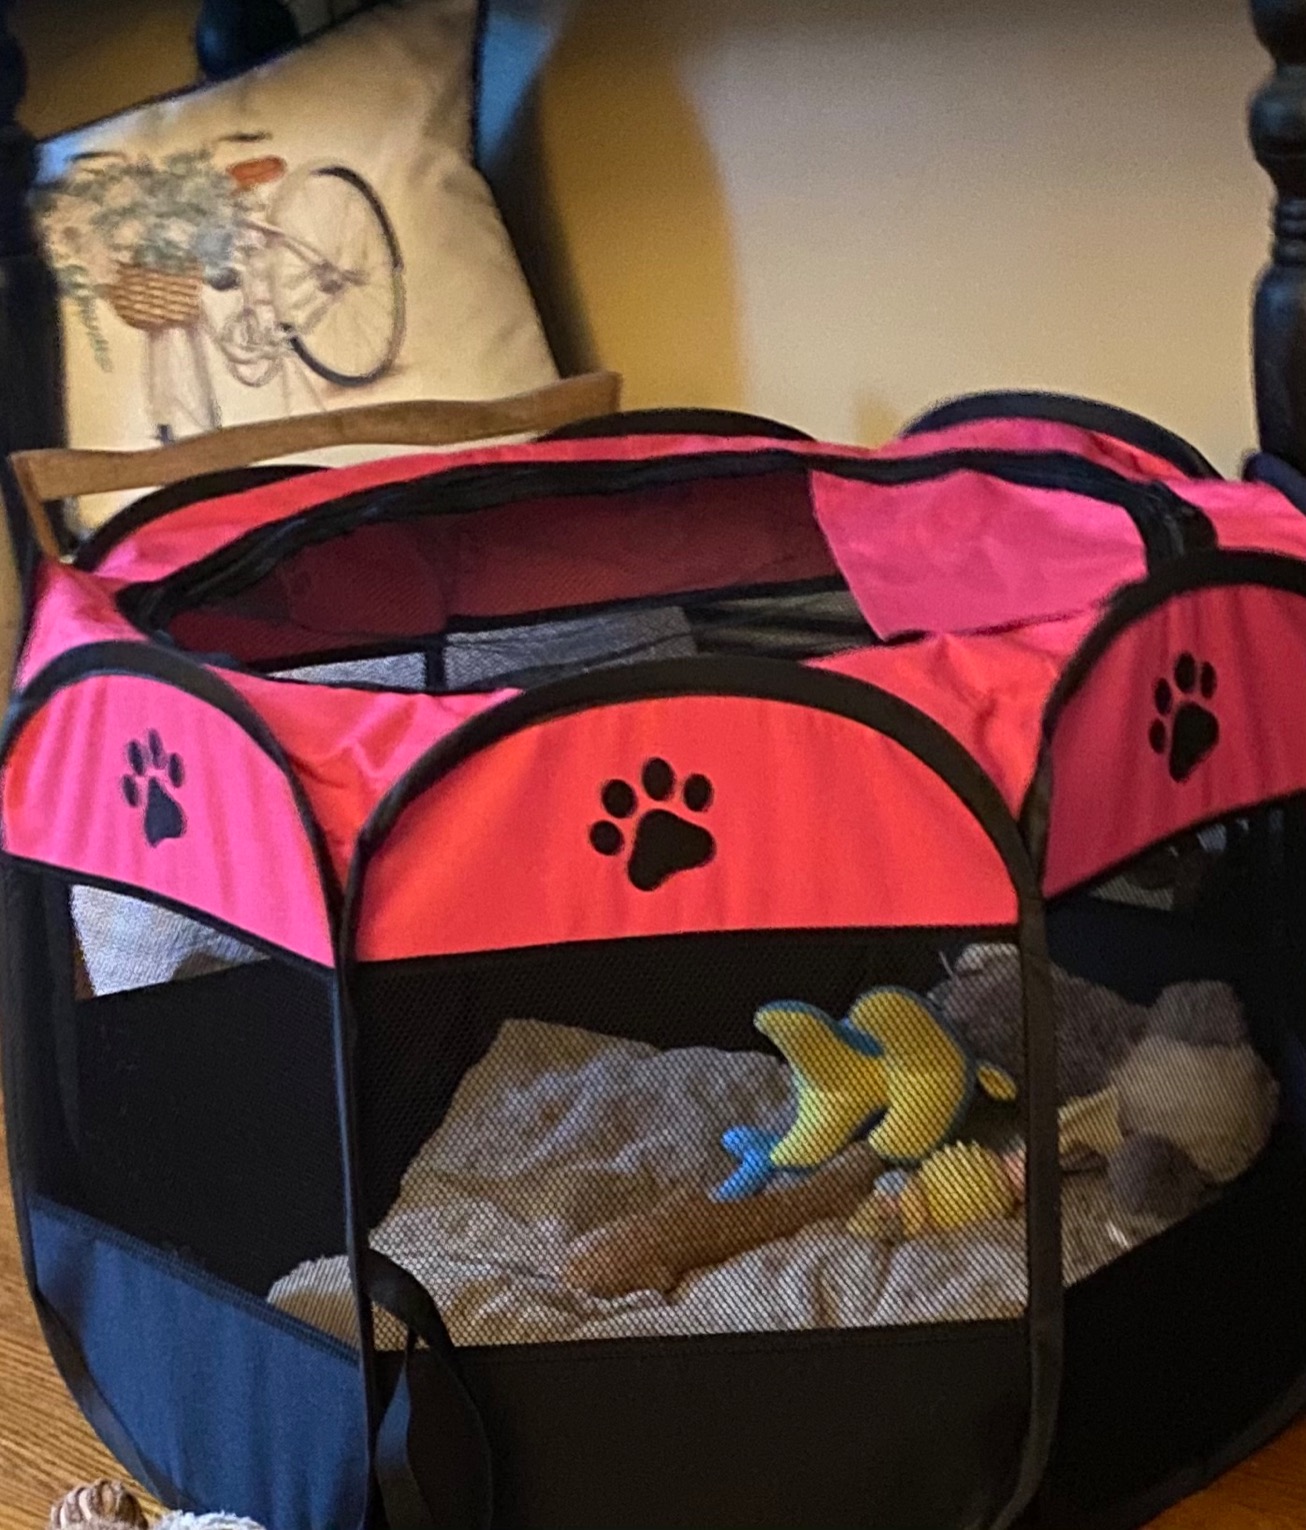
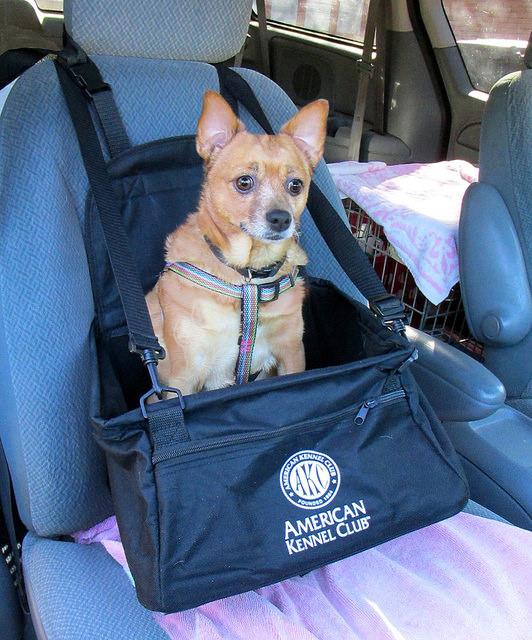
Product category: items_kennel
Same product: no